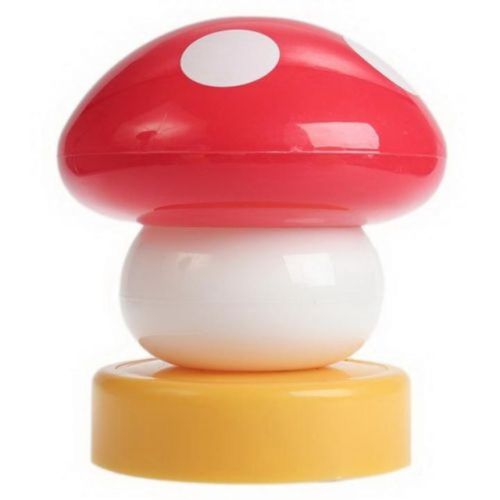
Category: lamp